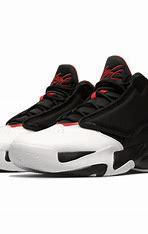
Brand: Jordan
Model: Max Aura 4